Bury Me in Redwood Country

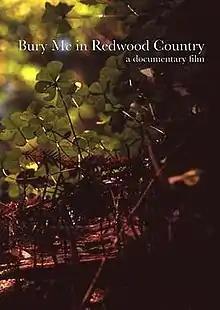
DVD Cover Artwork

Bury Me in Redwood Country is a 2009 documentary film about the Redwood forest landscape. It is a meditative look at the tallest and largest trees on the planet, offering a reverential perspective that approaches the ecstatic. The film includes interviews with Redwoods experts, foresters, conservationists, native basketweavers, rangers and naturalists, including Steve Sillet and Michael Taylor. The project encapsulated a year of shooting in diverse locations in Redwood National and State Parks, Humboldt Redwoods State Park, Montgomery Woods State Reserve, Sequoia National Park, and others.